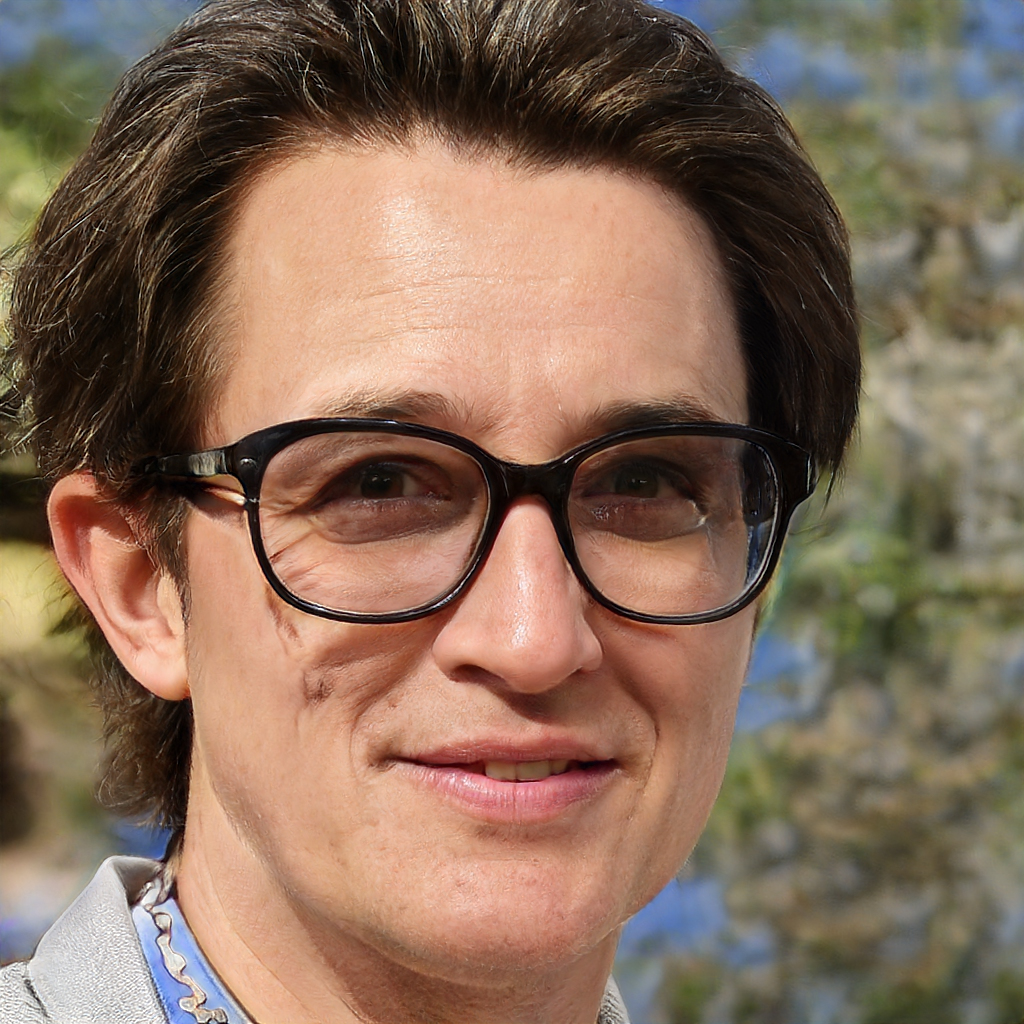
Gender: Male